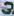
Number: 3